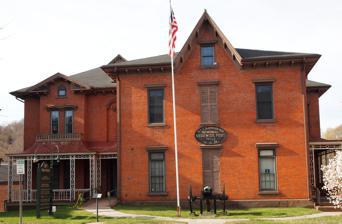
Building: William A. Buckingham House
Country: United States of America
Year built: 1847
Historic house in Connecticut, United States United States historic place William A. Buckingham House U.S. National Register of Historic Places U.S. Historic district Contributing property Show map of Connecticut Show map of the United States Location 307 Main Street, Norwich, Connecticut Coordinates 41°31′27″N 72°4′28″W / 41.52417°N 72.07444°W / 41.52417; -72.07444 Area 0.2 acres (0.081 ha) Built 1847 ( 1847 ) Architectural style Italianate Part of Downtown Norwich Historic District ( ID85000707 ) NRHP reference No. 82004379 Significant dates Added to NRHP April 29, 1982 Designated CP April 4, 1985 The William A. Buckingham House , also known as Buckingham Memorial Hall , is a historic house a fraternal hall at 307 Main Street in Norwich , Connecticut .  It was built in 1847 by William A. Buckingham , whose later political career included terms as mayor of Norwich and Governor of Connecticut (the latter during the American Civil War ).  Since 1898, it has housed a variety of veterans' and other service organizations, as well as government offices.  The house was listed on the National Register of Historic Places on April 29, 1982. Description and history The Buckingham House is located in downtown Norwich, on the south side of Main Street just east of the Otis Library.  It is a 2 + 1 ⁄ 2 -story brick structure, with a main block three bays wide, topped by a hip roof with a steep gable above what was originally the main entrance.  The roof has extended eaves, which are adorned with modillion blocks  A recessed wing extends to the left side, fronted by a single-story porch covered by a curving metal roof and supported by posts with open fretwork.  The interior has been extensively altered, retaining only a small number of original features, including fireplaces. The house was built in 1847 for William A. Buckingham , whose later political career included terms as mayor of Norwich and Governor of Connecticut (the latter during the American Civil War ).  Buckingham is known to have had both Abraham Lincoln and Ulysses S. Grant as guests.  The house was purchased in 1898 by the local chapter of the Grand Army of the Republic , a Civil War veterans organization.  In the early 1980s it was the meeting place of Sedgwick Camp #4 of the Sons of Union Veterans of the Civil War, a Union Civil War descendants organization. It now houses a variety of government and social service offices as well as the Norwich Area Veterans Council, Vietnam Veterans of America Chapter 270 and the John R. Morse Chapter 10 of the Disabled American Veterans. See also National Register of Historic Places listings in New London County, Connecticut References